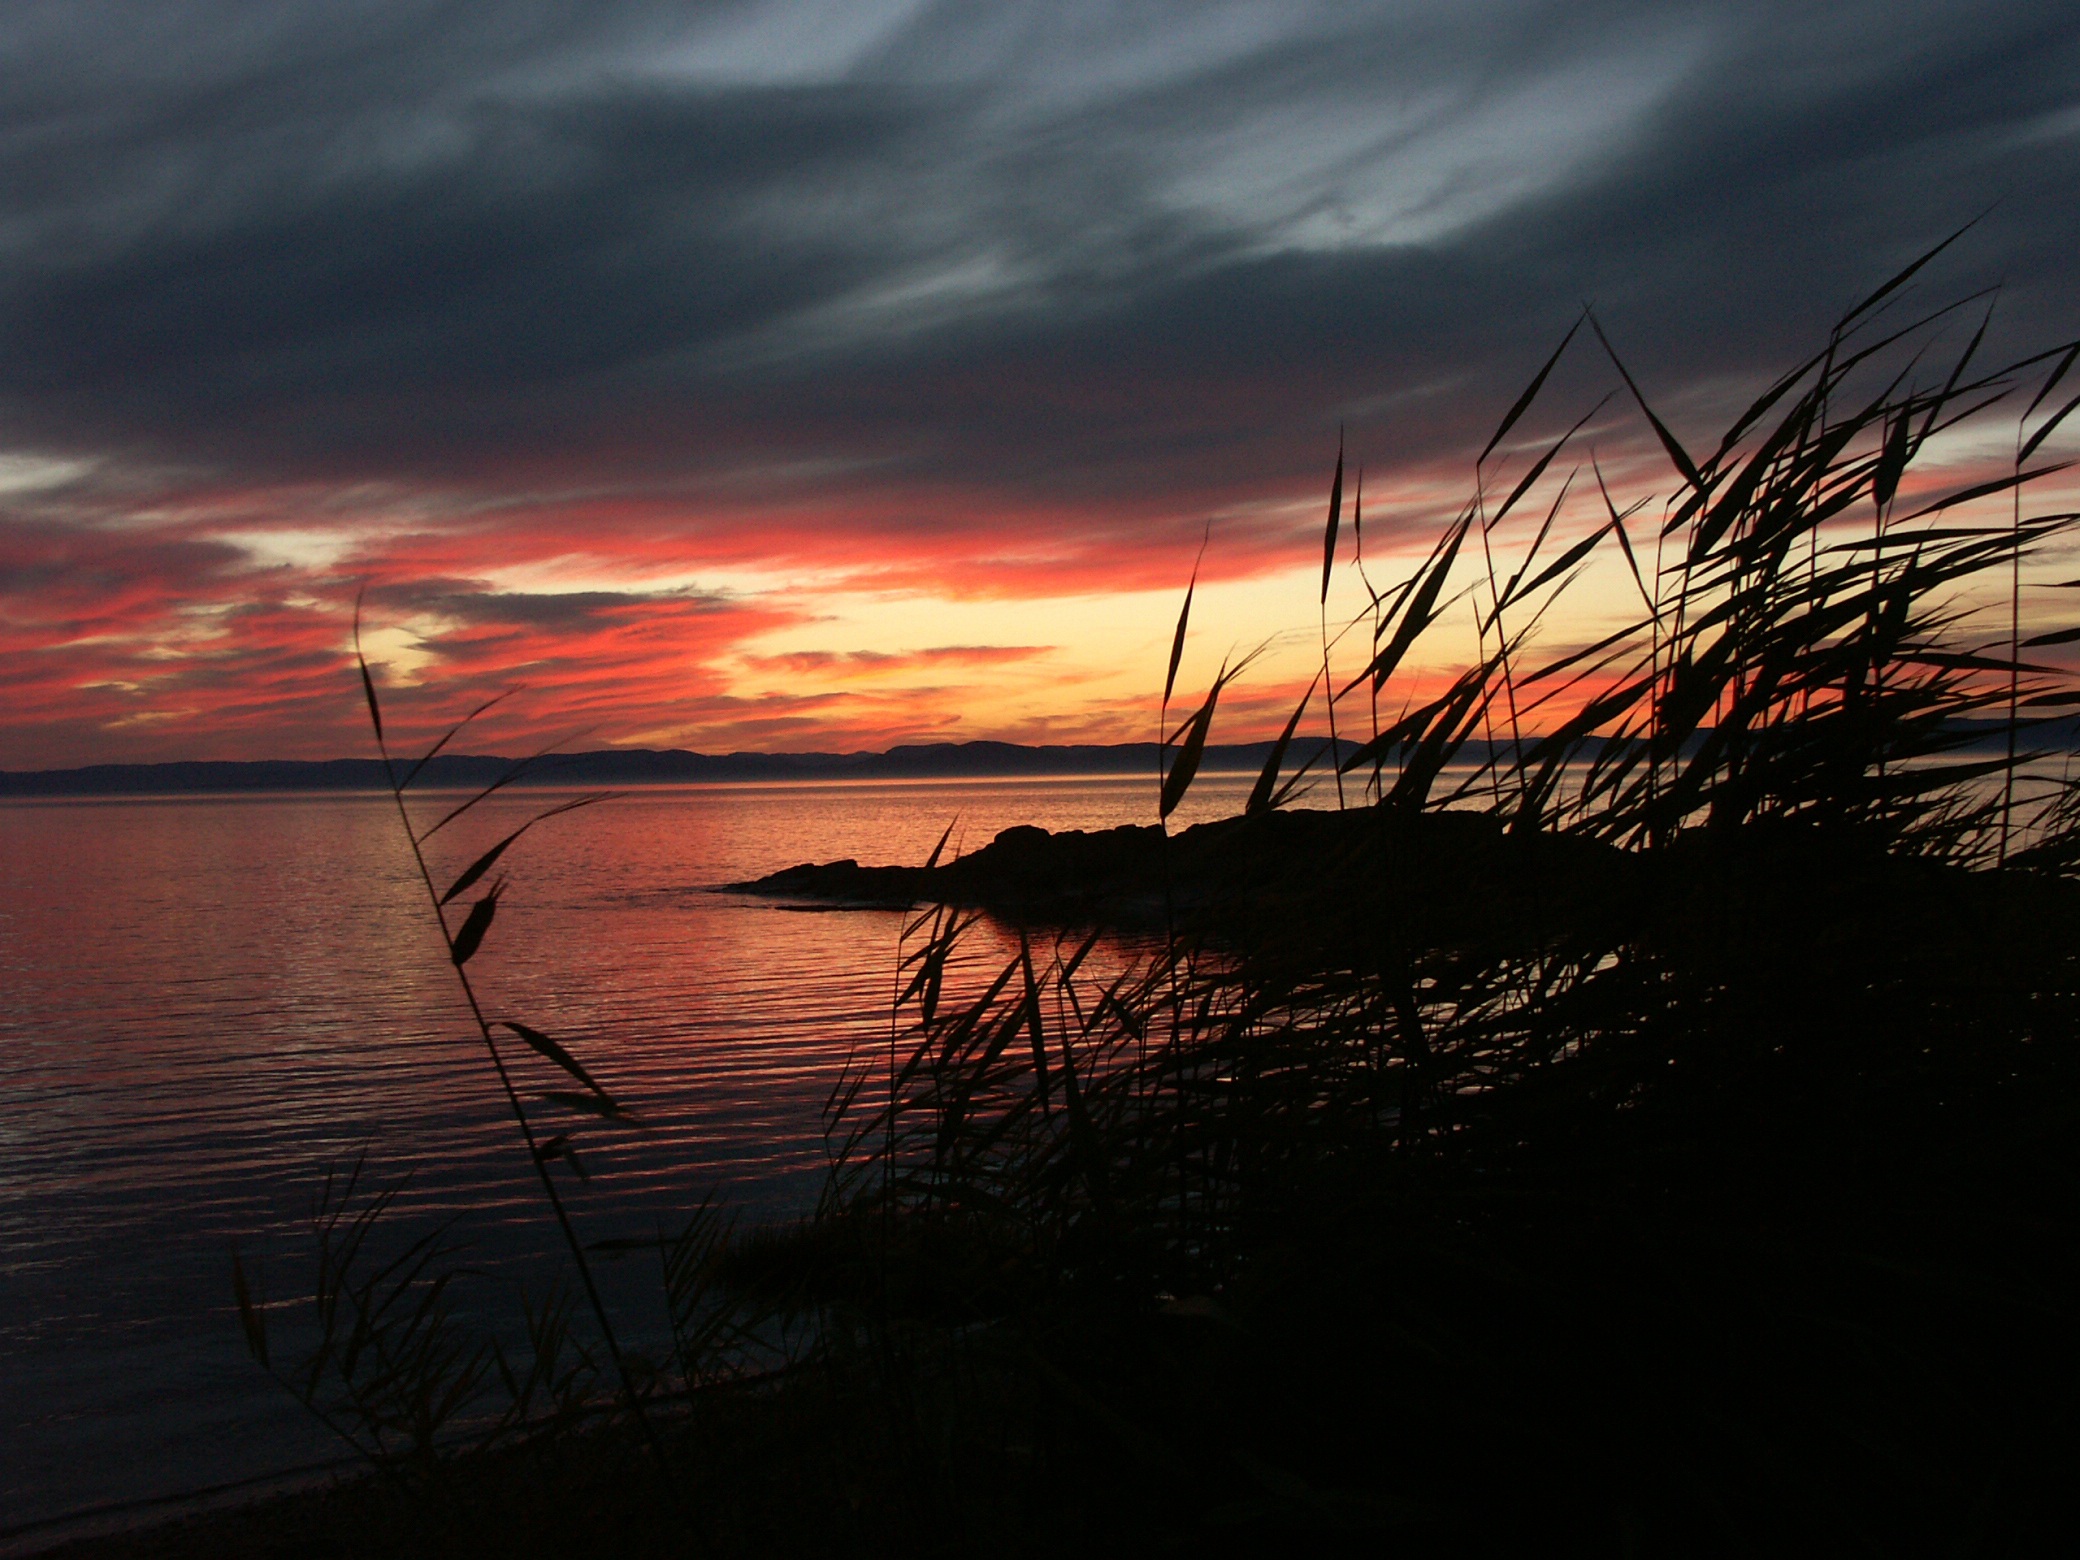
sea, coast, water, horizon, light, cloud, sky, sunrise, sunset, night, morning, dawn, river, dusk, evening, reflection, color, reflections, light reflections, afterglow, water courses